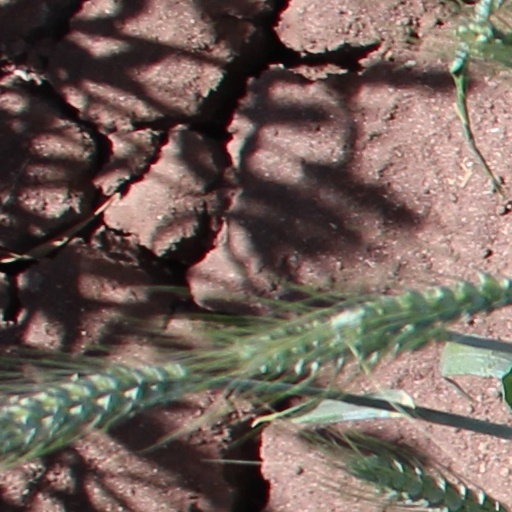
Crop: wheat